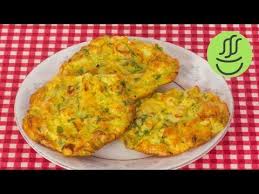
Yemek: mucver